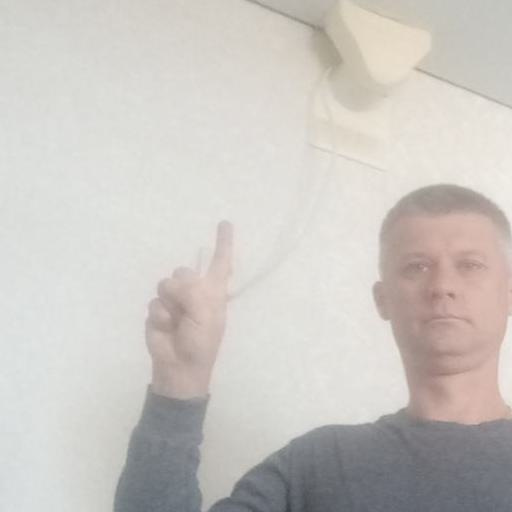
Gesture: one